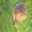
Label: porcupine